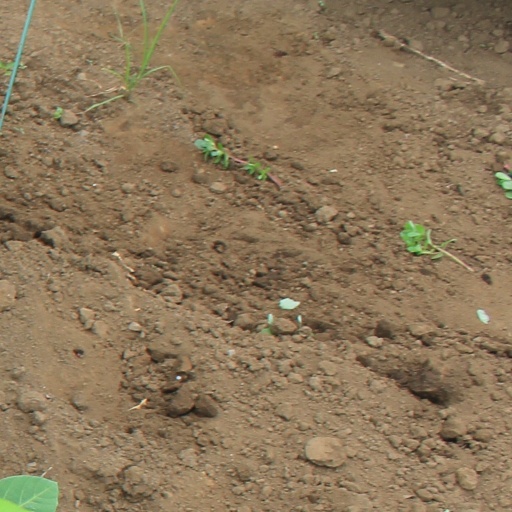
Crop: soybean